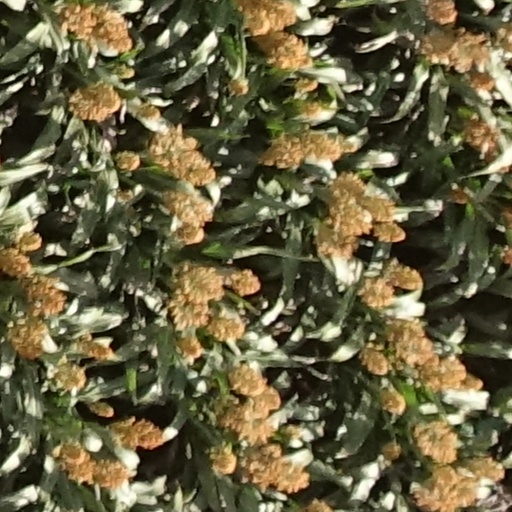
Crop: sorghum